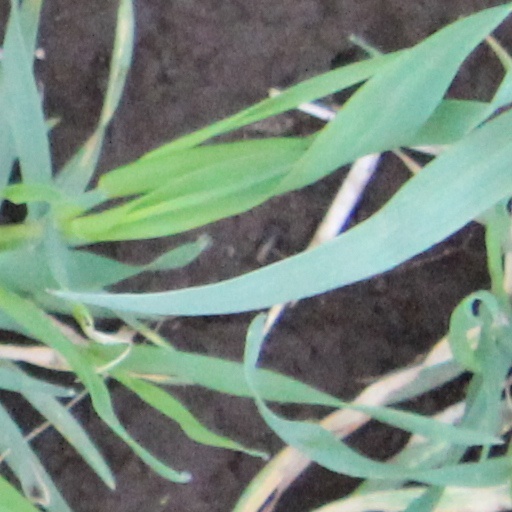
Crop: wheat